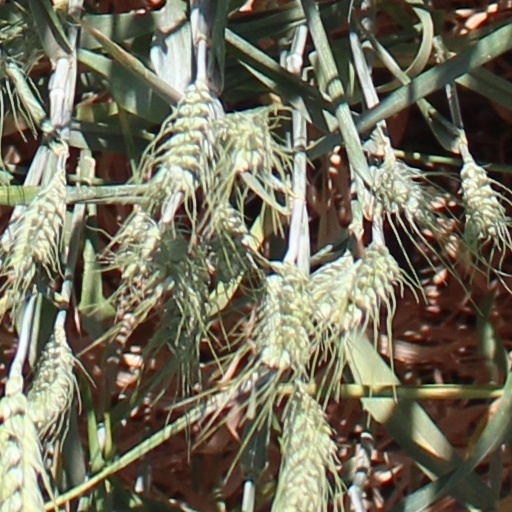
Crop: wheat